Cyclone Cempaka

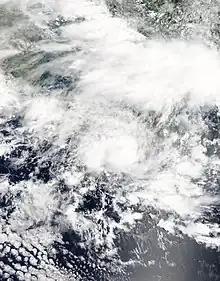
Cempaka off the coast of East Java on 27 November

Tropical Cyclone Cempaka was a tropical cyclone that impacted the island of Java and Bali, Indonesia in November 2017. Although it did not make landfall, Cempaka managed to cause 41 deaths, with more than 20,000 people evacuated and causing around US$83.6 million in damages. Cempaka was the fourth cyclone to be registered in Indonesia by the Tropical Cyclone Warning Center of the Indonesian Meteorology, Climatology, and Geophysical Agency (BMKG) since 2008 and the first since Cyclone Bakung in 2014. It also came closer to making landfall in that country than any other cyclone on record.